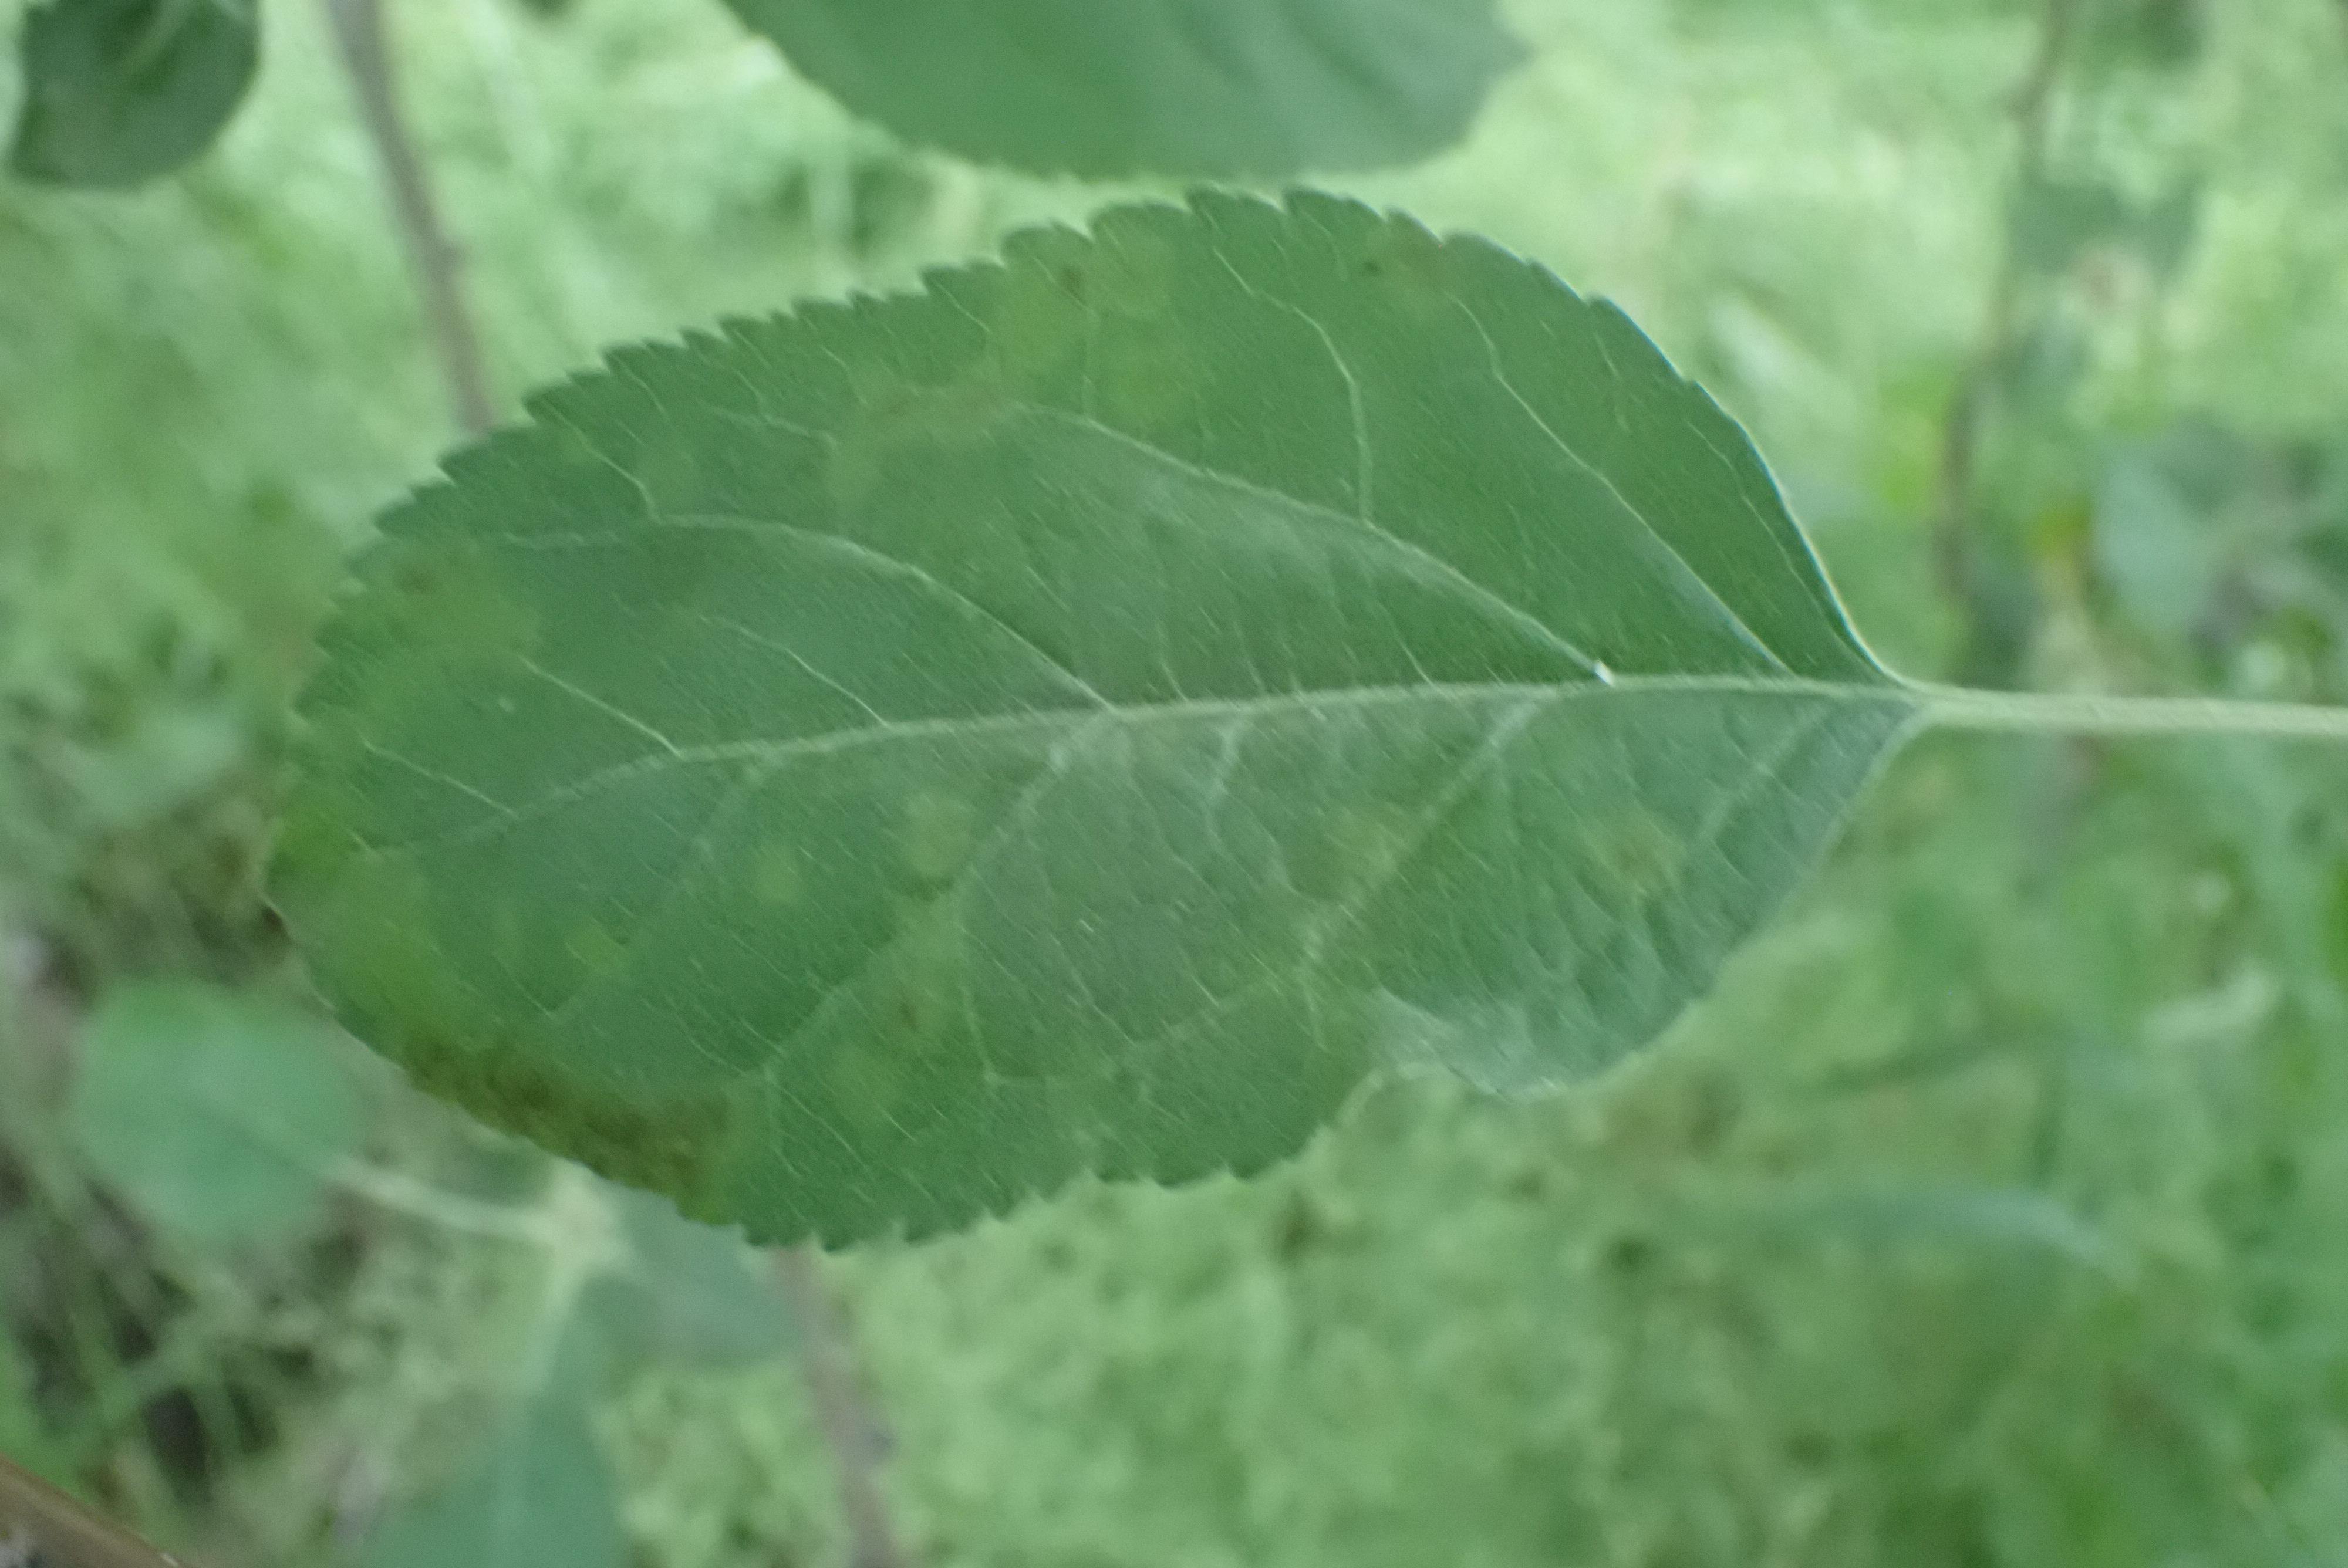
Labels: scab